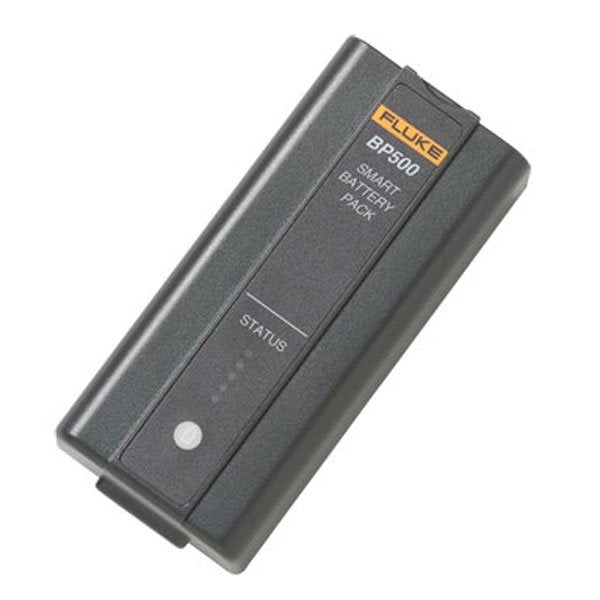
Fluke BP500 Lithium-ion Battery 3000 mAh
Fluke BP500 Lithium-ion Battery 3000 mAh Replacement or spare high-capacity 7.4V 3000MAH Li-ion battery for Fluke 500 Series Battery Analyzers Discover the Fluke BP500 Lithium-ion Battery 3000 mAh at Mektronics Australia – your trusted source for quality tools and equipment!
Brand: Fluke
Category: Hardware > Tool Accessories > Measuring Tool & Sensor Accessories > Electrical Testing Tool Accessories